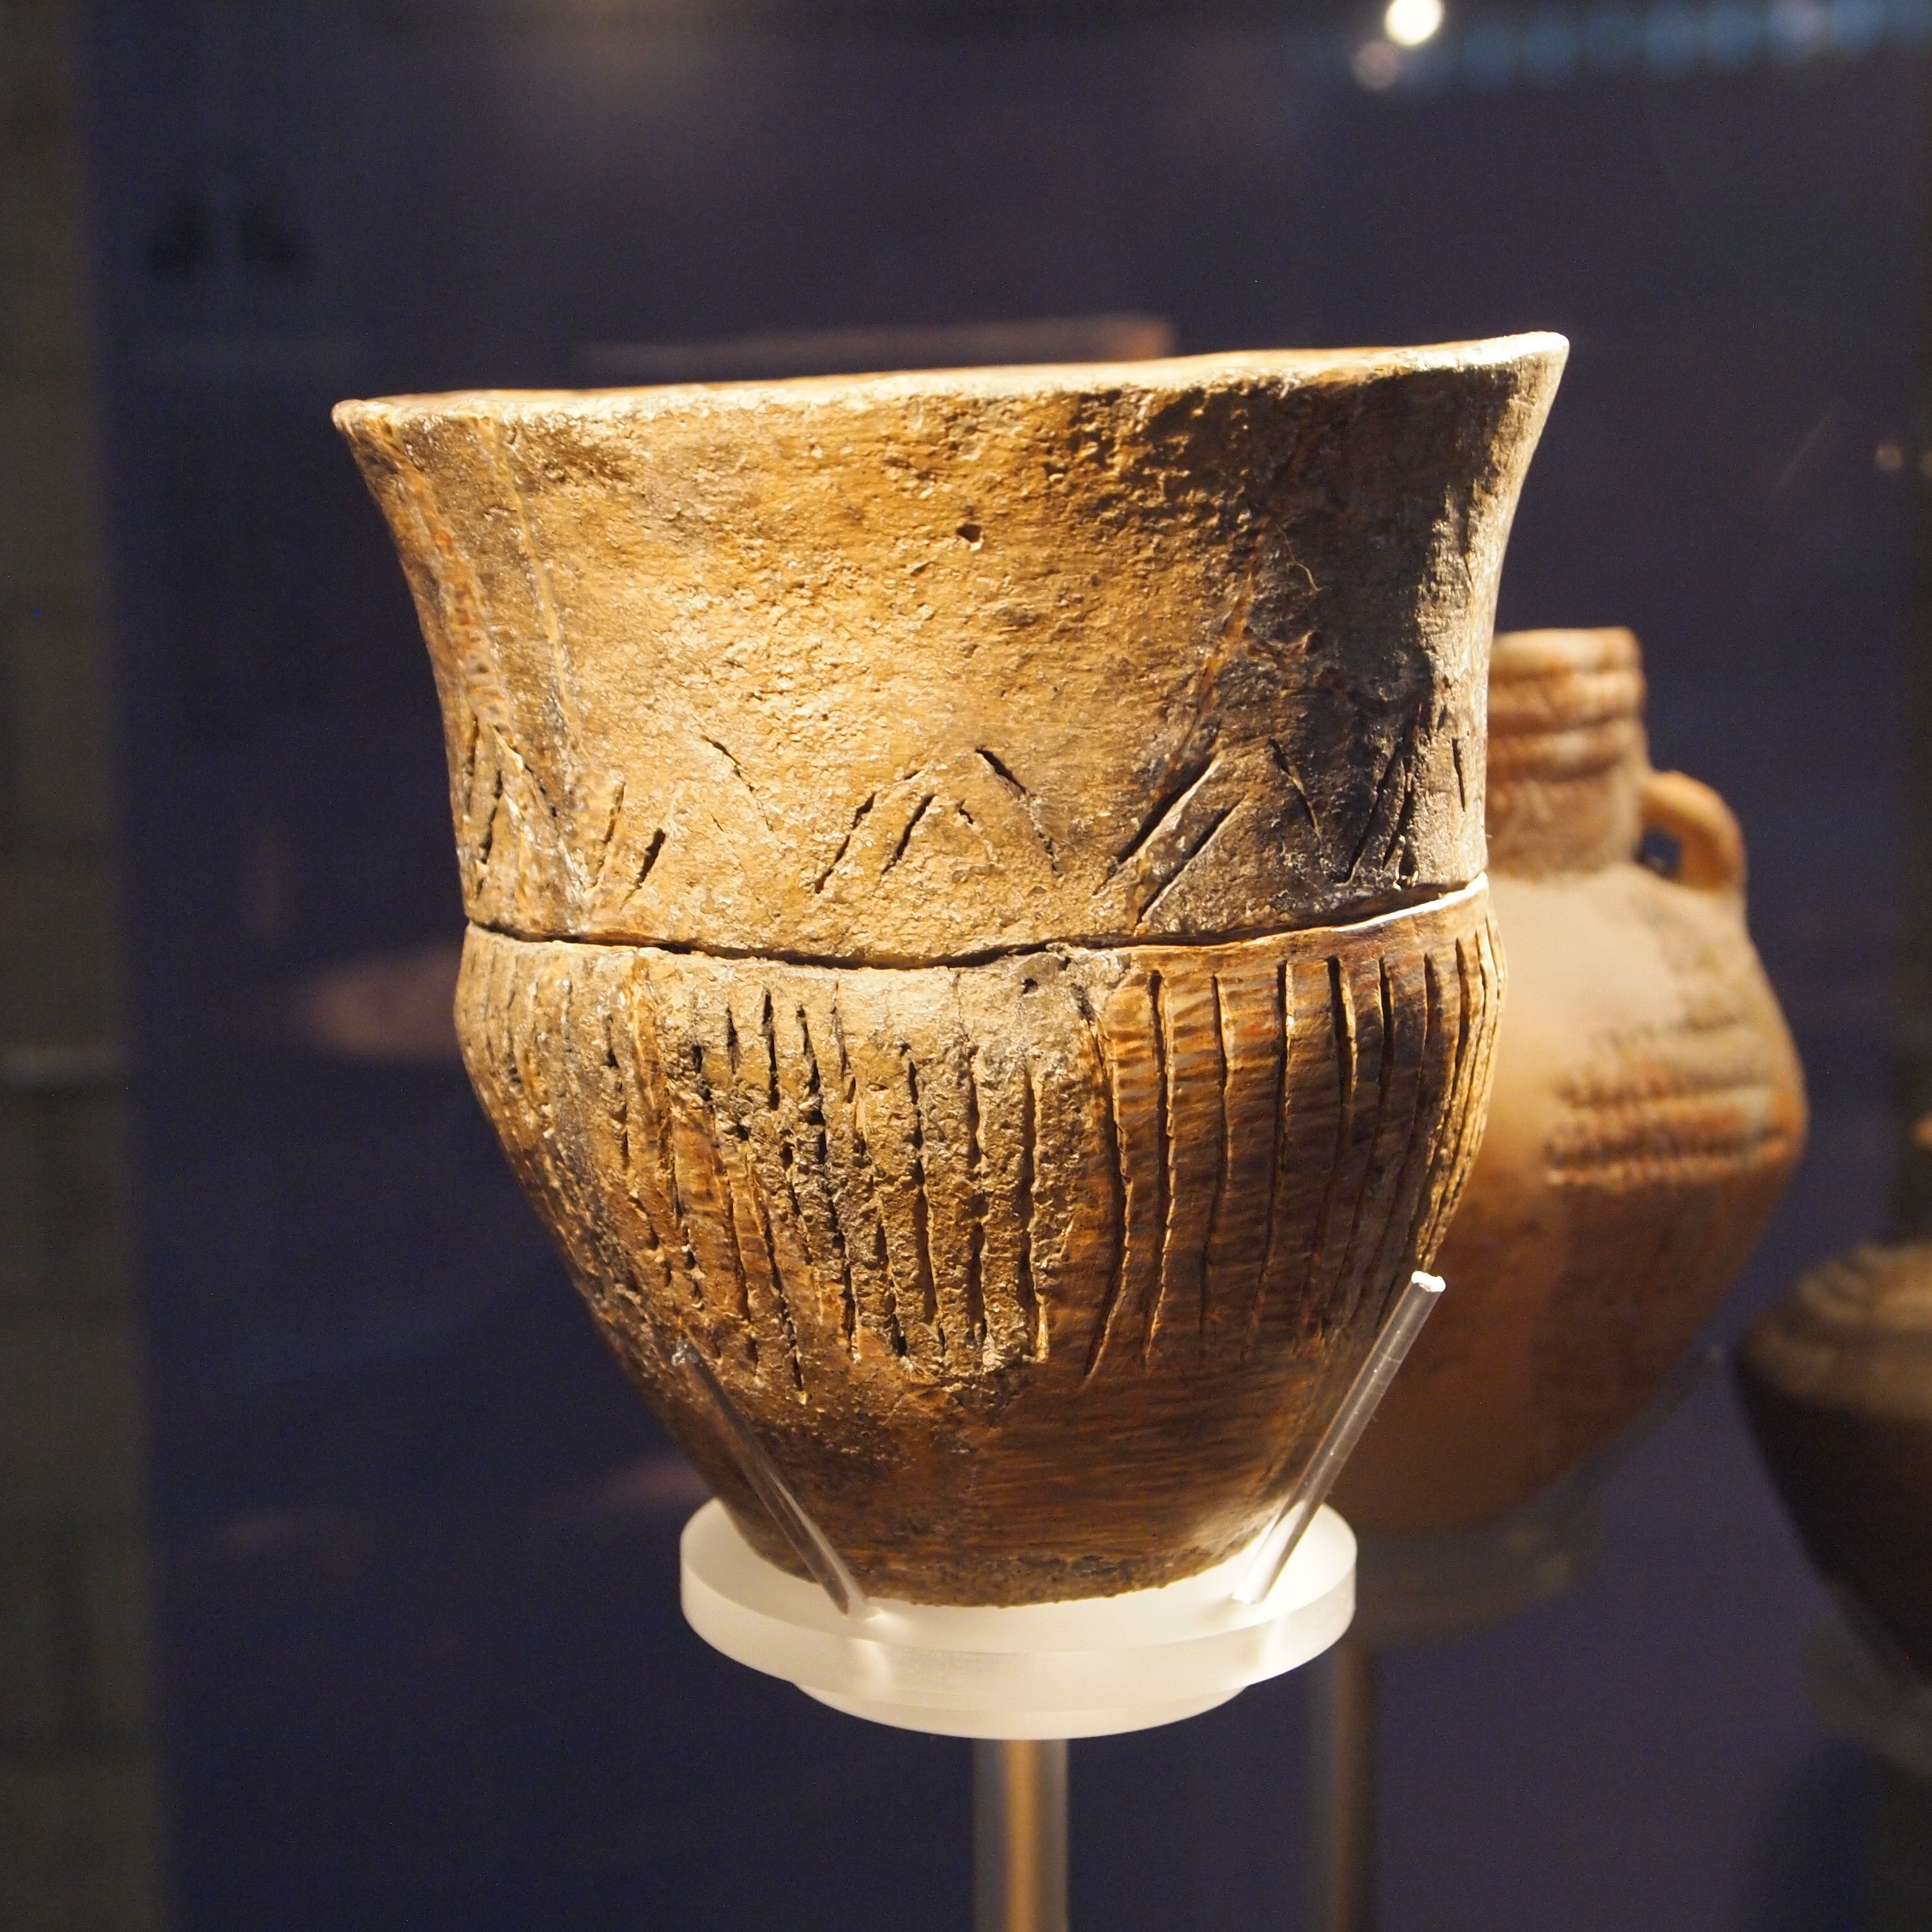
wood, glass, old, pot, ceramic, pottery, lighting, material, art, netherlands, clay, historical, urn, ancient times, man made object, ancient history, drinkware